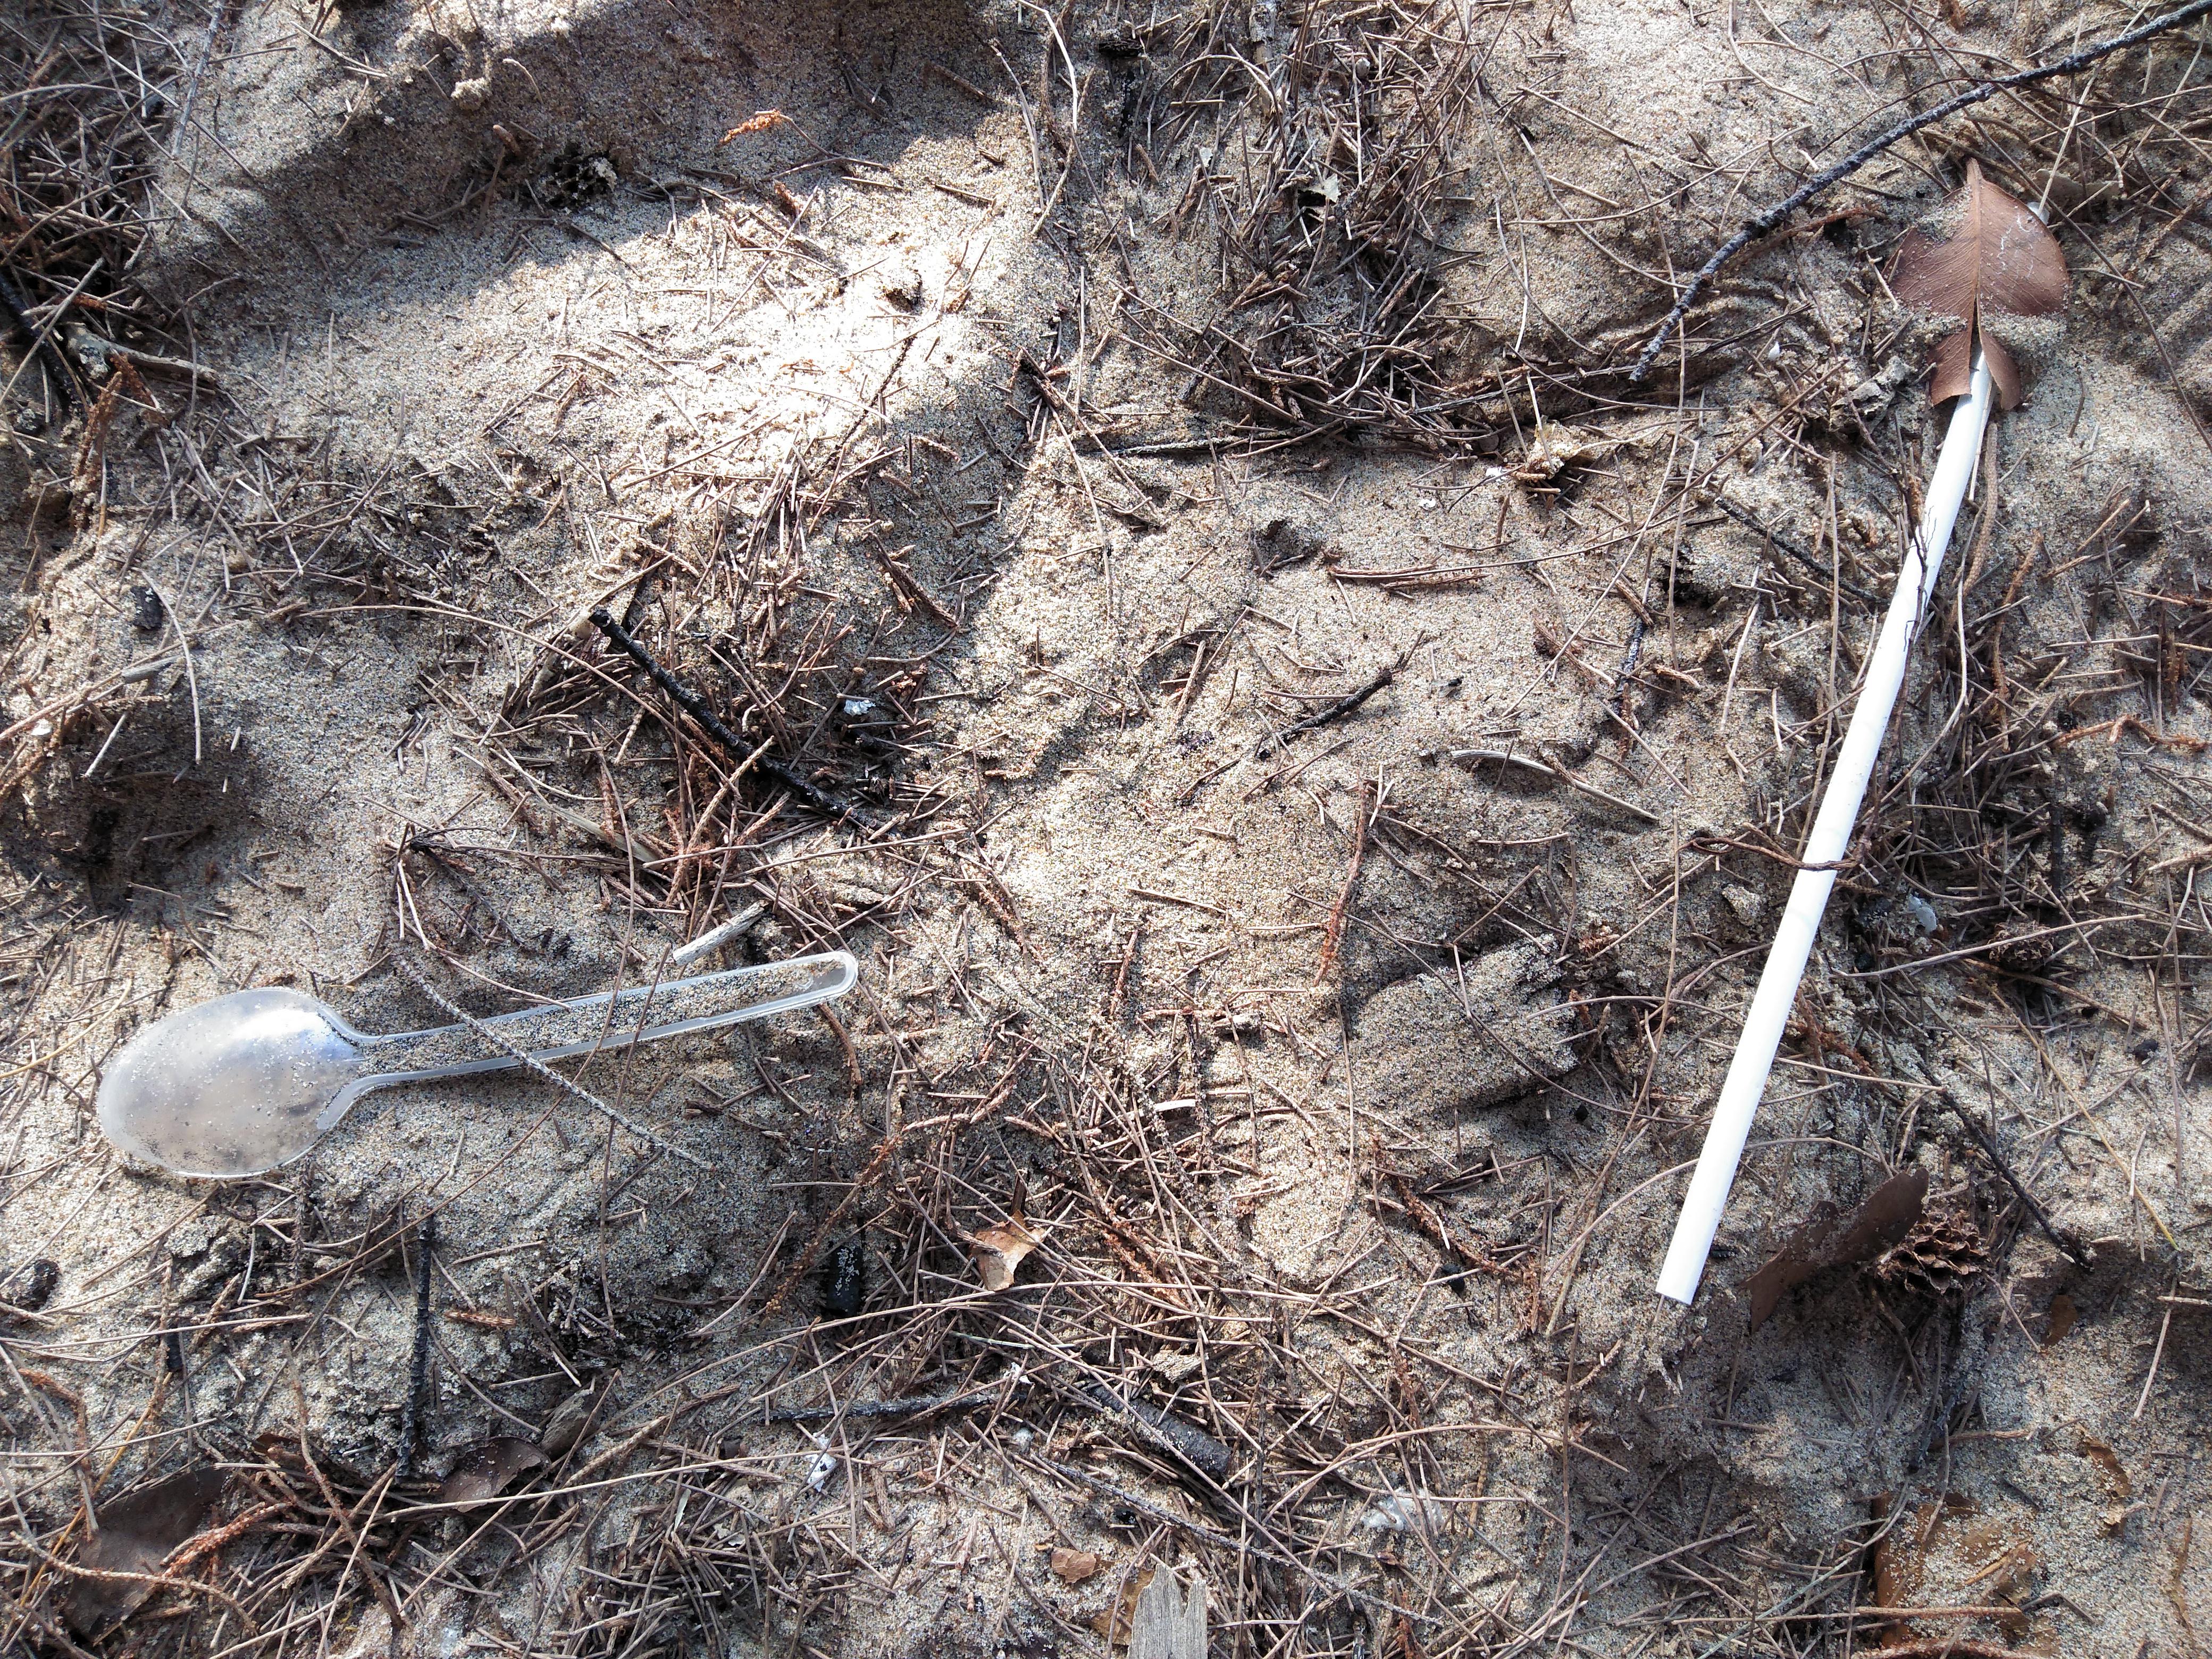
Object: Plastic utensils (Plastic utensils)

Object: Plastic straw (Straw)